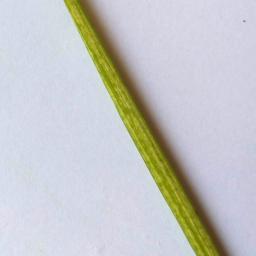
Label: Rice___Healthy